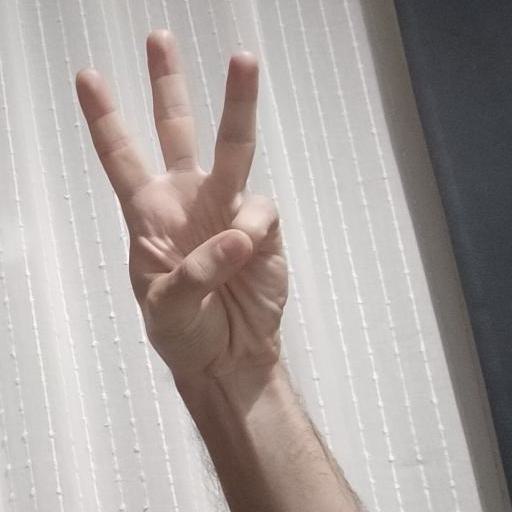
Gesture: three